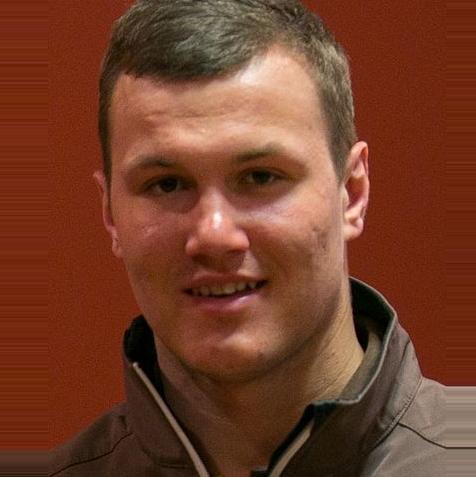
Age: 21